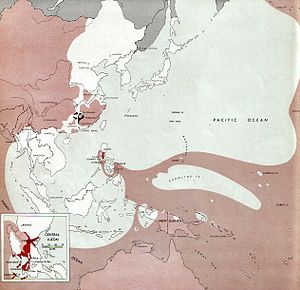
Atlas of the World Battle Fronts / 1945 / Februar 1945 / 15.
Stillehavskrigen
Public domainet Atlas of the World Battle Fronts in Semimonthly Phases to August 15 1945 var et dokument produceret for Chief of Staff der hørte under United States Army i 1945.